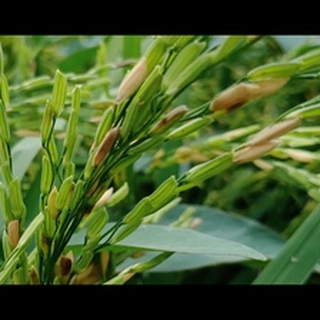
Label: diseased_rice